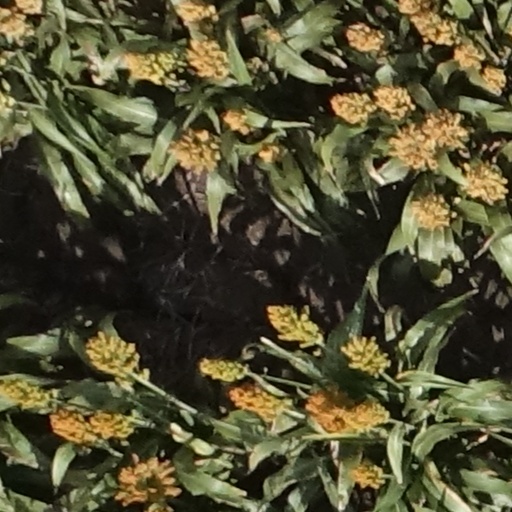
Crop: sorghum